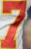
Number: 7